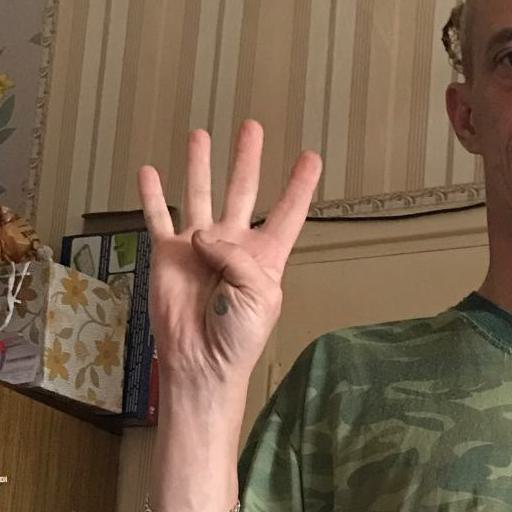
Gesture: four